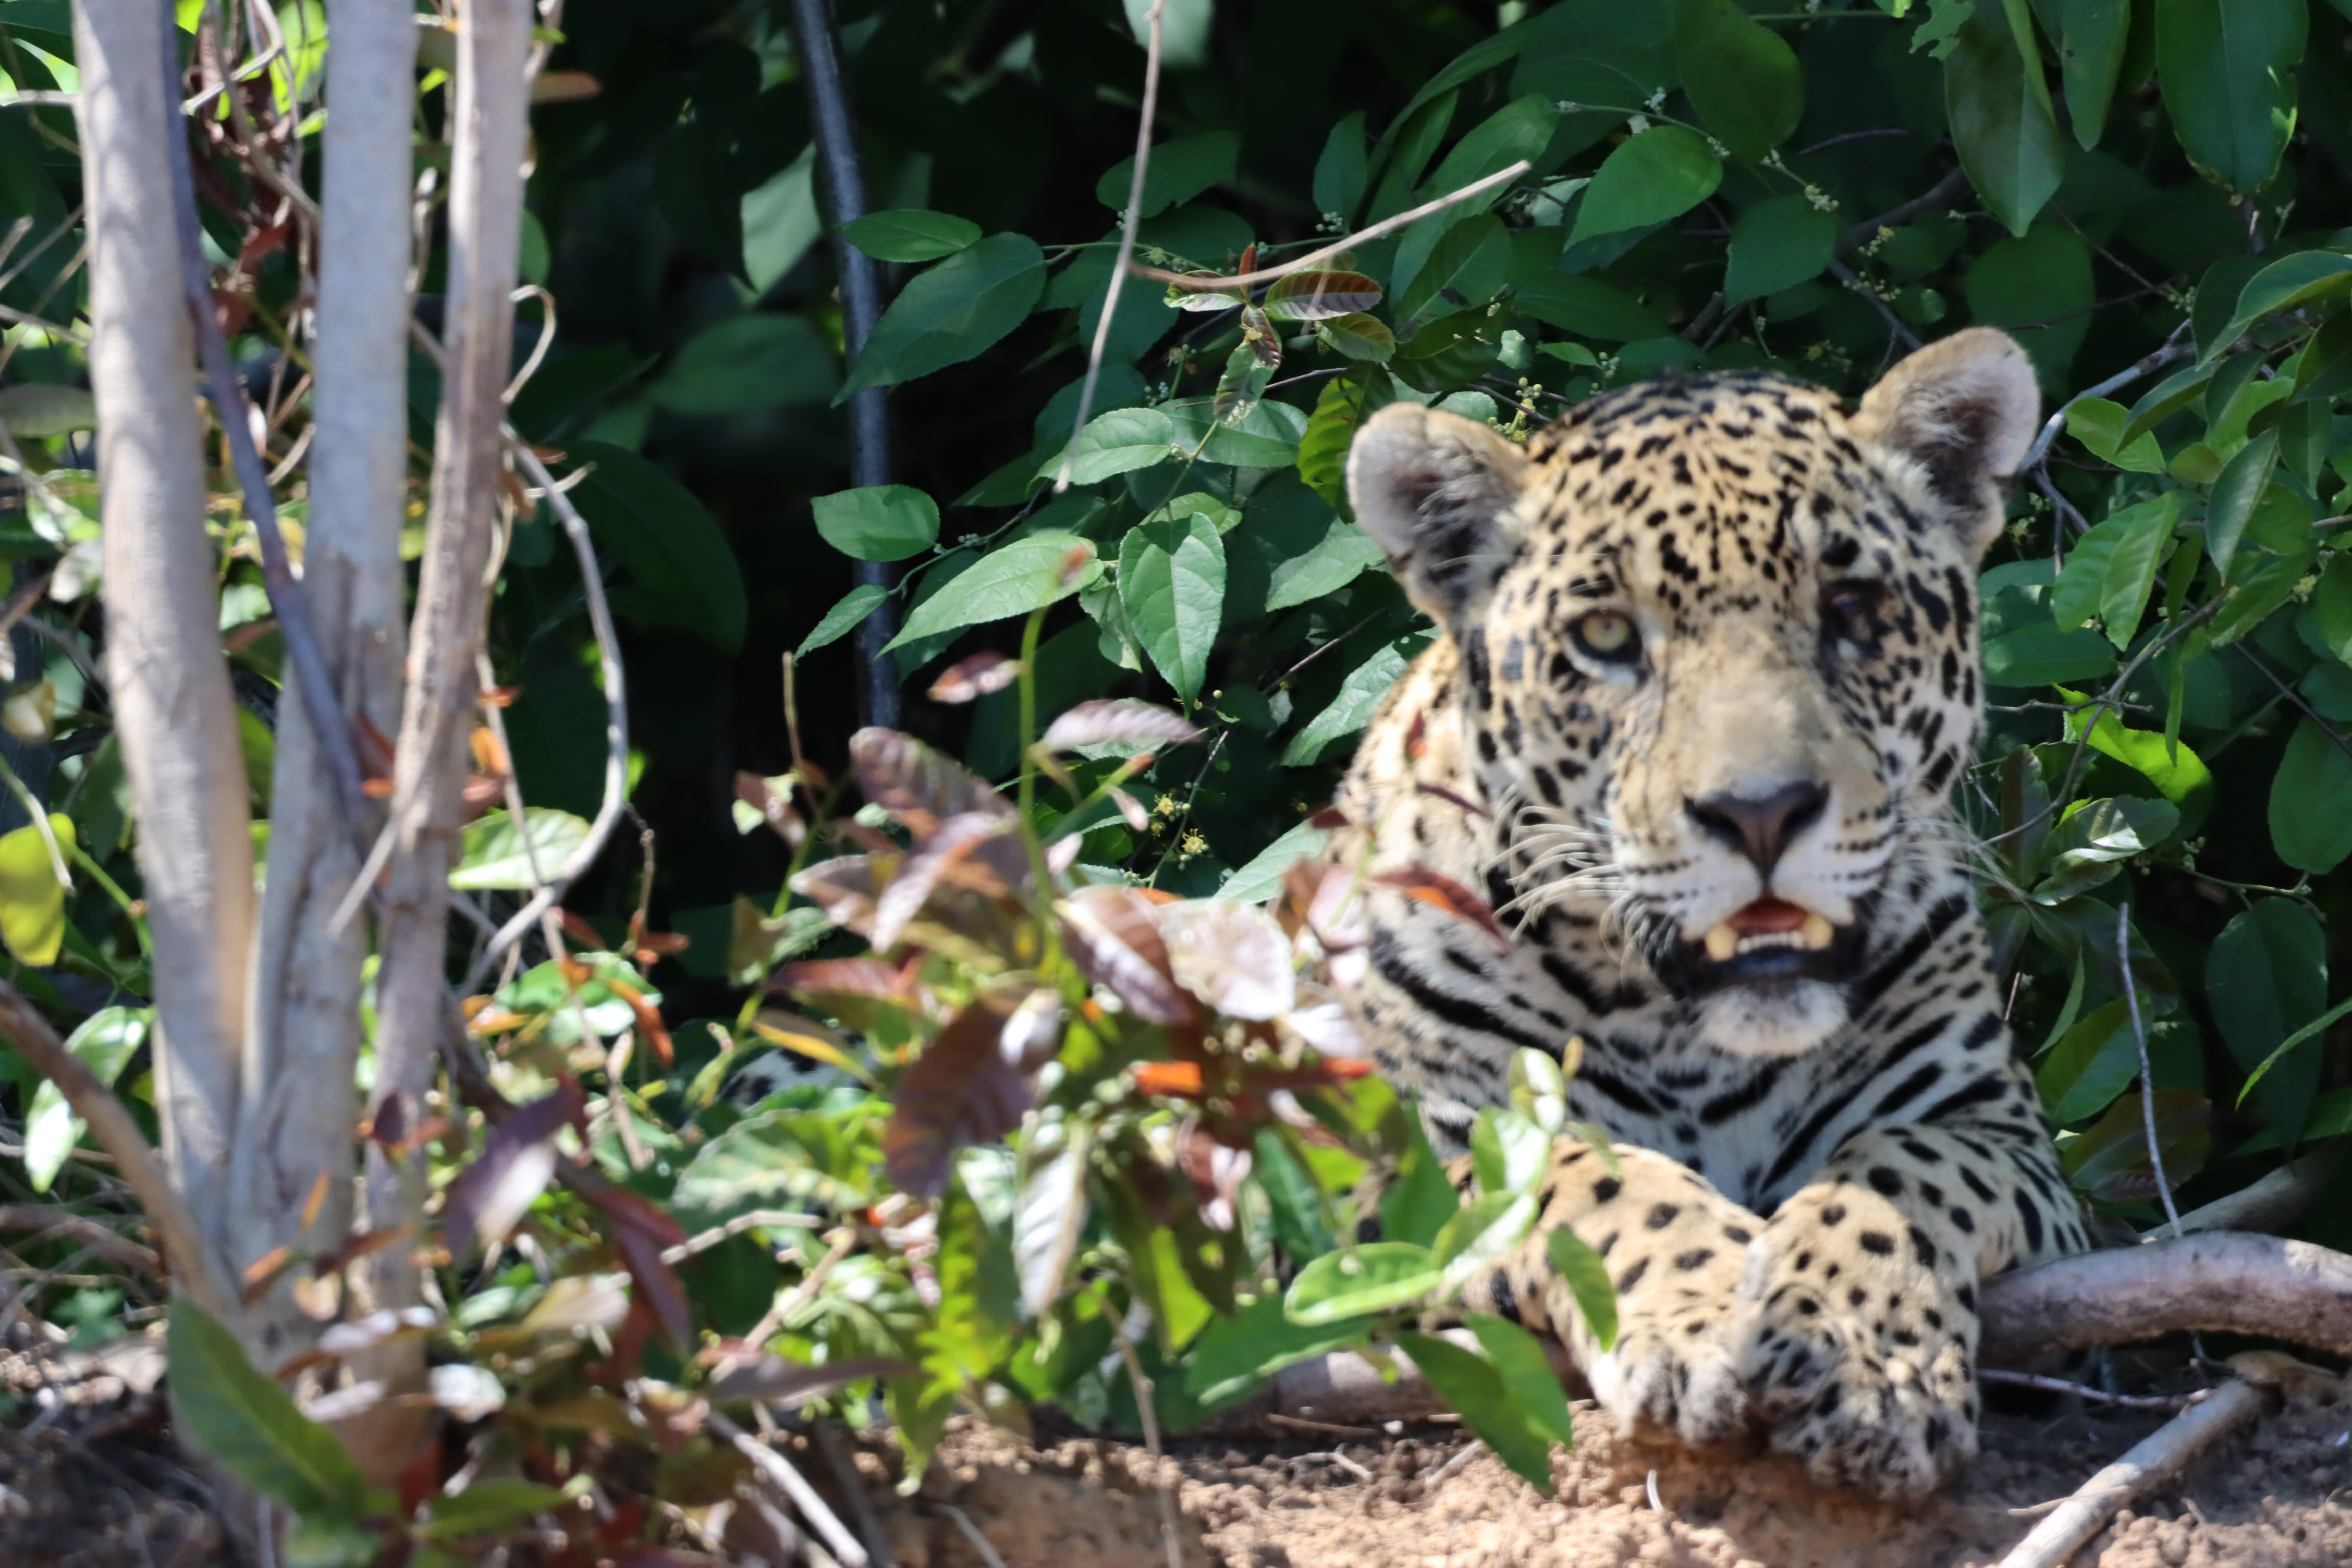
Jaguar: Lua